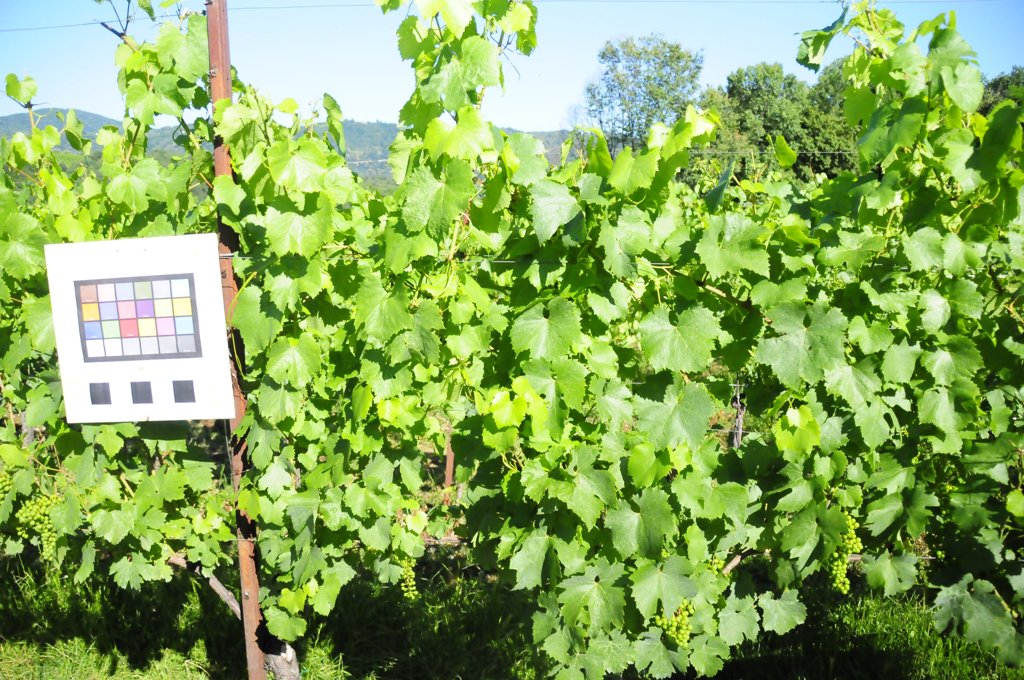
Berries visible: 230
Grape clusters: 6